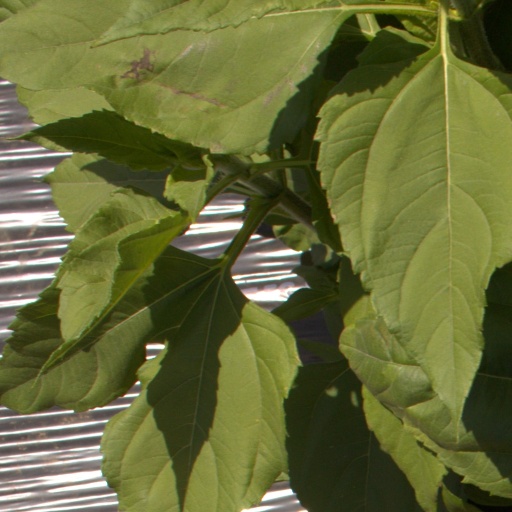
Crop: Jerusalem artichoke